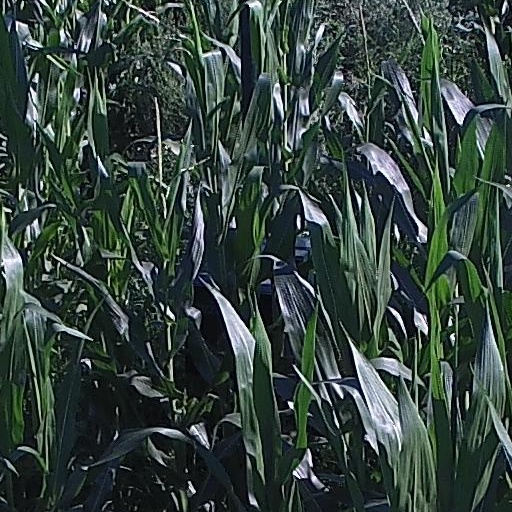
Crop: maize; corn